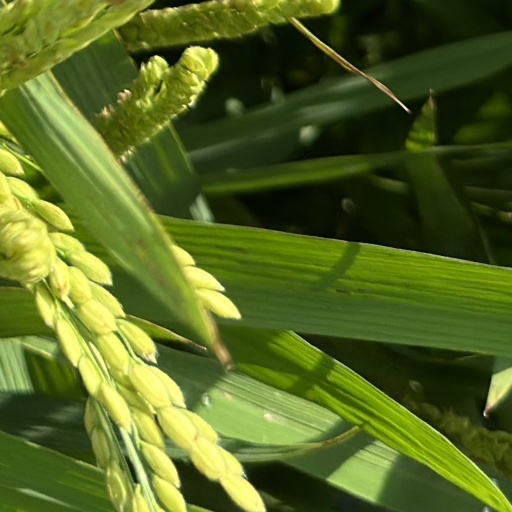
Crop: rice